Asmara Brewery

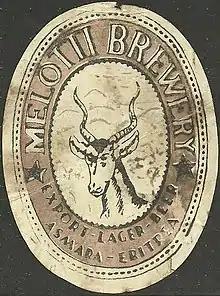
Melotti beer label, 1945

The Asmara Brewery plant covers an area of 100,000 square metres, 25,000 of which are covered by modern and functional buildings. The industrial activity includes the distillery, the liquor factory, the brewery, and the glass factory.